High Street Kensington tube station

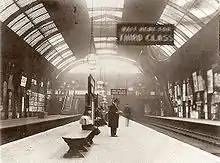
The station's platforms in 1892

The station was originally built by the Metropolitan Railway after parliament passed the Metropolitan Railway's and Metropolitan District Railway's Bill in 1864. Work started in 1865, and in 1867 a barrel roof enclosed the station designed by the Metropolitan Railway's engineer Sir John Fowler. The station, originally titled Kensington Station, had four lines, two for the Metropolitan Railway and two for the Metropolitan District Railway. The station was further redeveloped under the plans of the Metropolitan Railway's consultant architect, George Campbell Sherrin, between 1906 and 1907. Sherrin's designs saw the barrel roof taken off with the platforms covered by plain wooden shelters on iron columns. The North end of the platforms saw a new superstructure built over them, which contained a new octagonal booking hall, and an arcade that led to the High Street. The space in the arcade was taken by neighbouring department stores Pontings and Derry & Toms. The octagonal booking hall was rebuilt by London Transport in 1937-38 to increase its capacity.